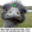
Label: bird